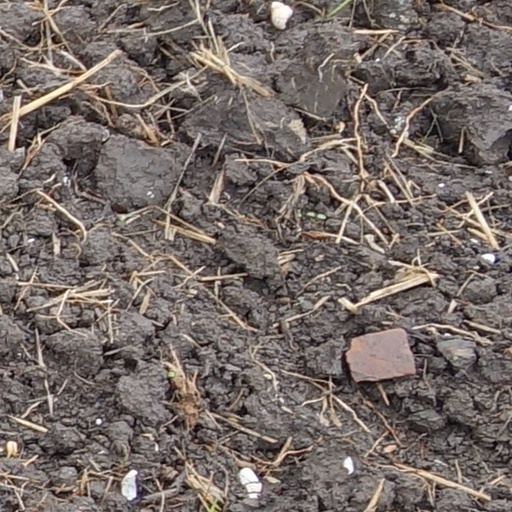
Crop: wheat